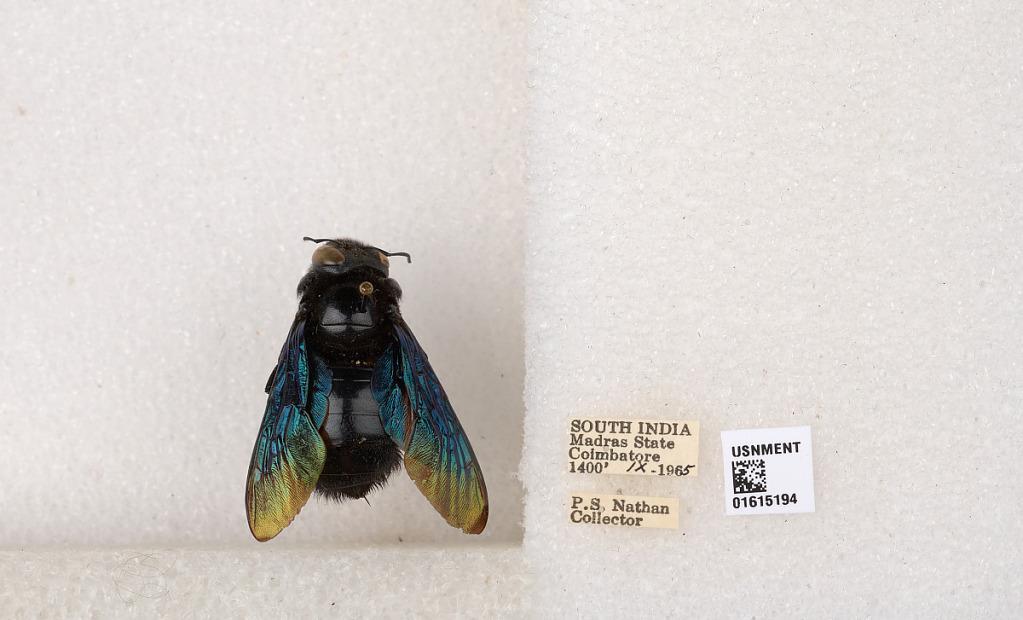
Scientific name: Xylocopa (Biluna) auripennis auripennis Lepeletier
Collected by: P. Nathan
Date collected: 1965-9-1
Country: India
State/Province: Tamil Nadu
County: Coimbatore
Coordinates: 10.9955, 76.9034